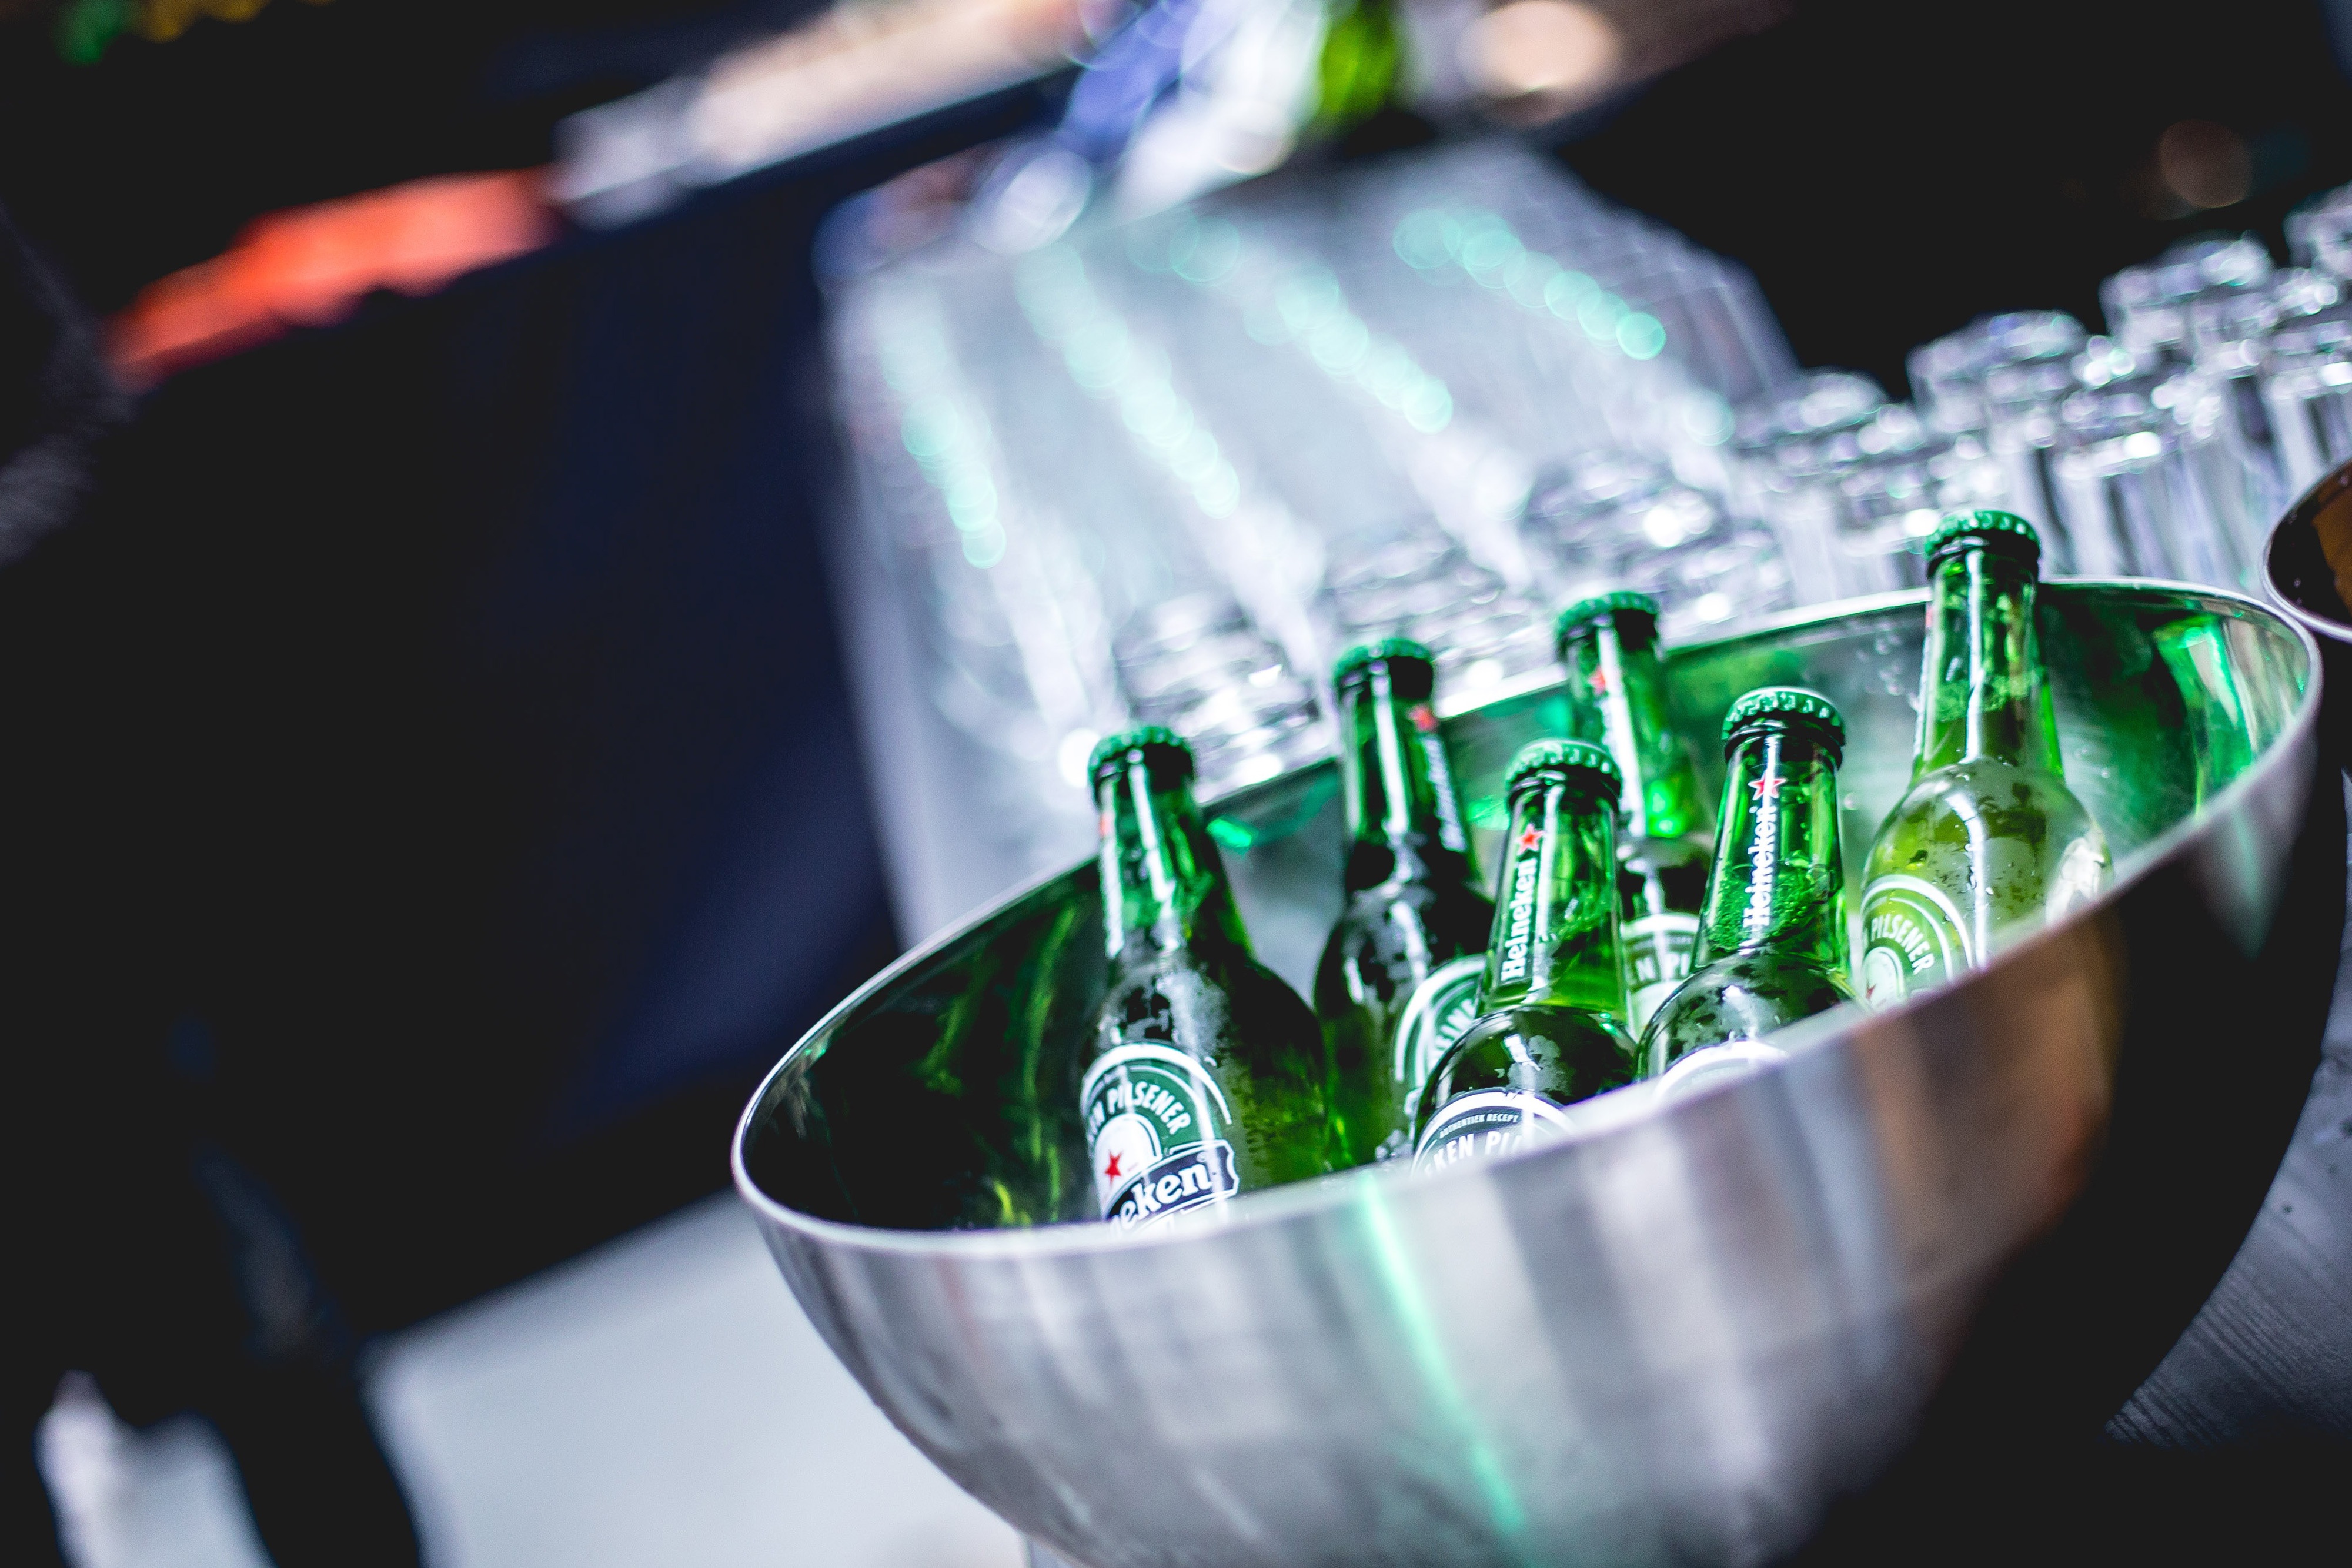
green, drink, alcohol, Ice beer, distilled beverage